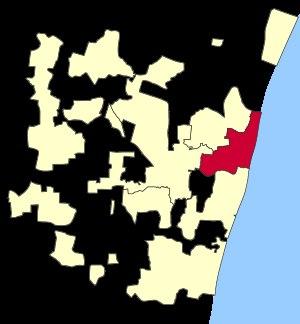
Pondichéry ou Puducherry est une ville du Sud-Est de l'Inde, capitale du territoire de Pondichéry et principale ville du district de Pondichéry, enclavée au Tamil Nadu.